Entertainment-Education

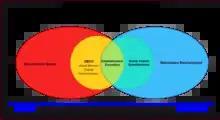
Entertainment-Education on the spectrum

Entertainment-Education (EE) is a communication strategy that aims to alleviate a social issue or educate the public through a custom-tailored piece of entertainment. It is defined by a set of techniques and methodologies which all aim to use various levels of mass media to communicate social and behavior change.